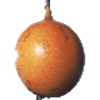
Label: granadilla